Antimo Liberati

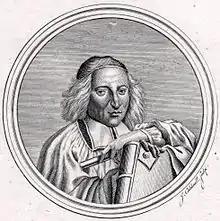

Antimo Liberati (3 April 1617 – 24 February 1692) was an Italian music theorist, composer, and contralto singer.